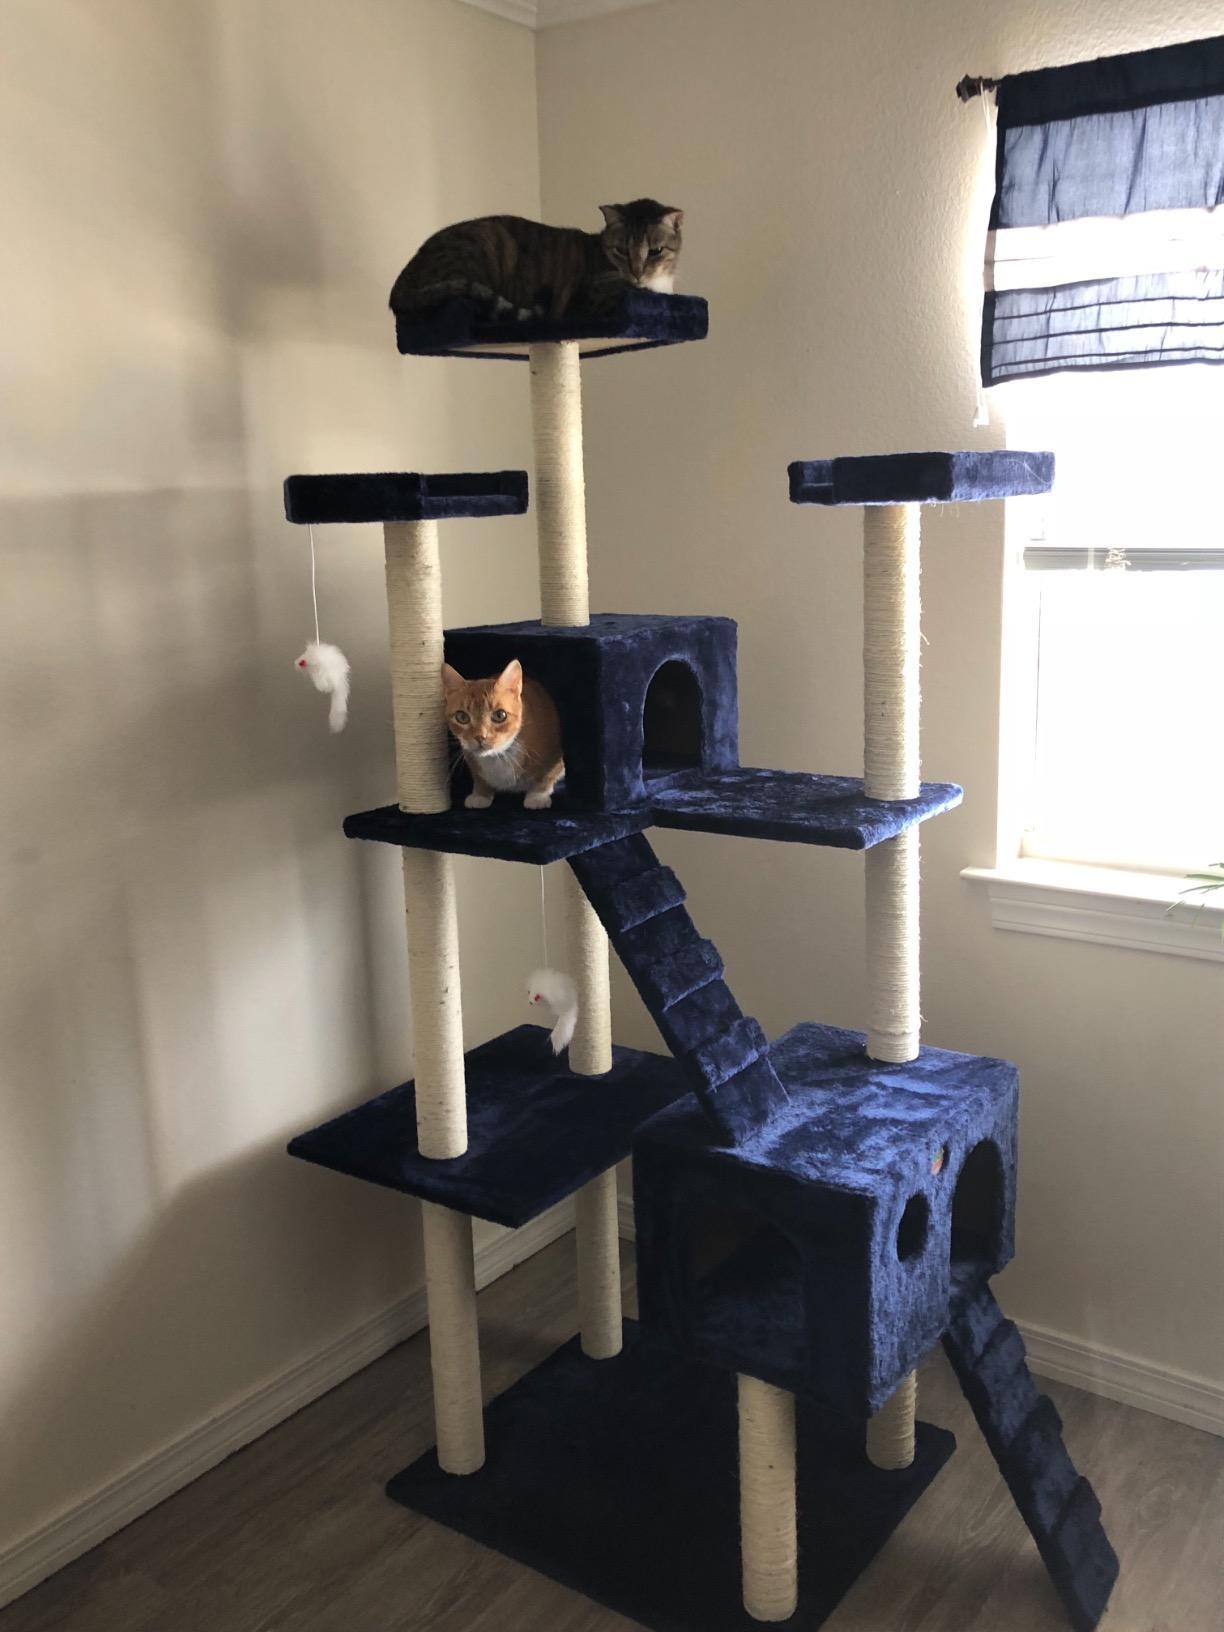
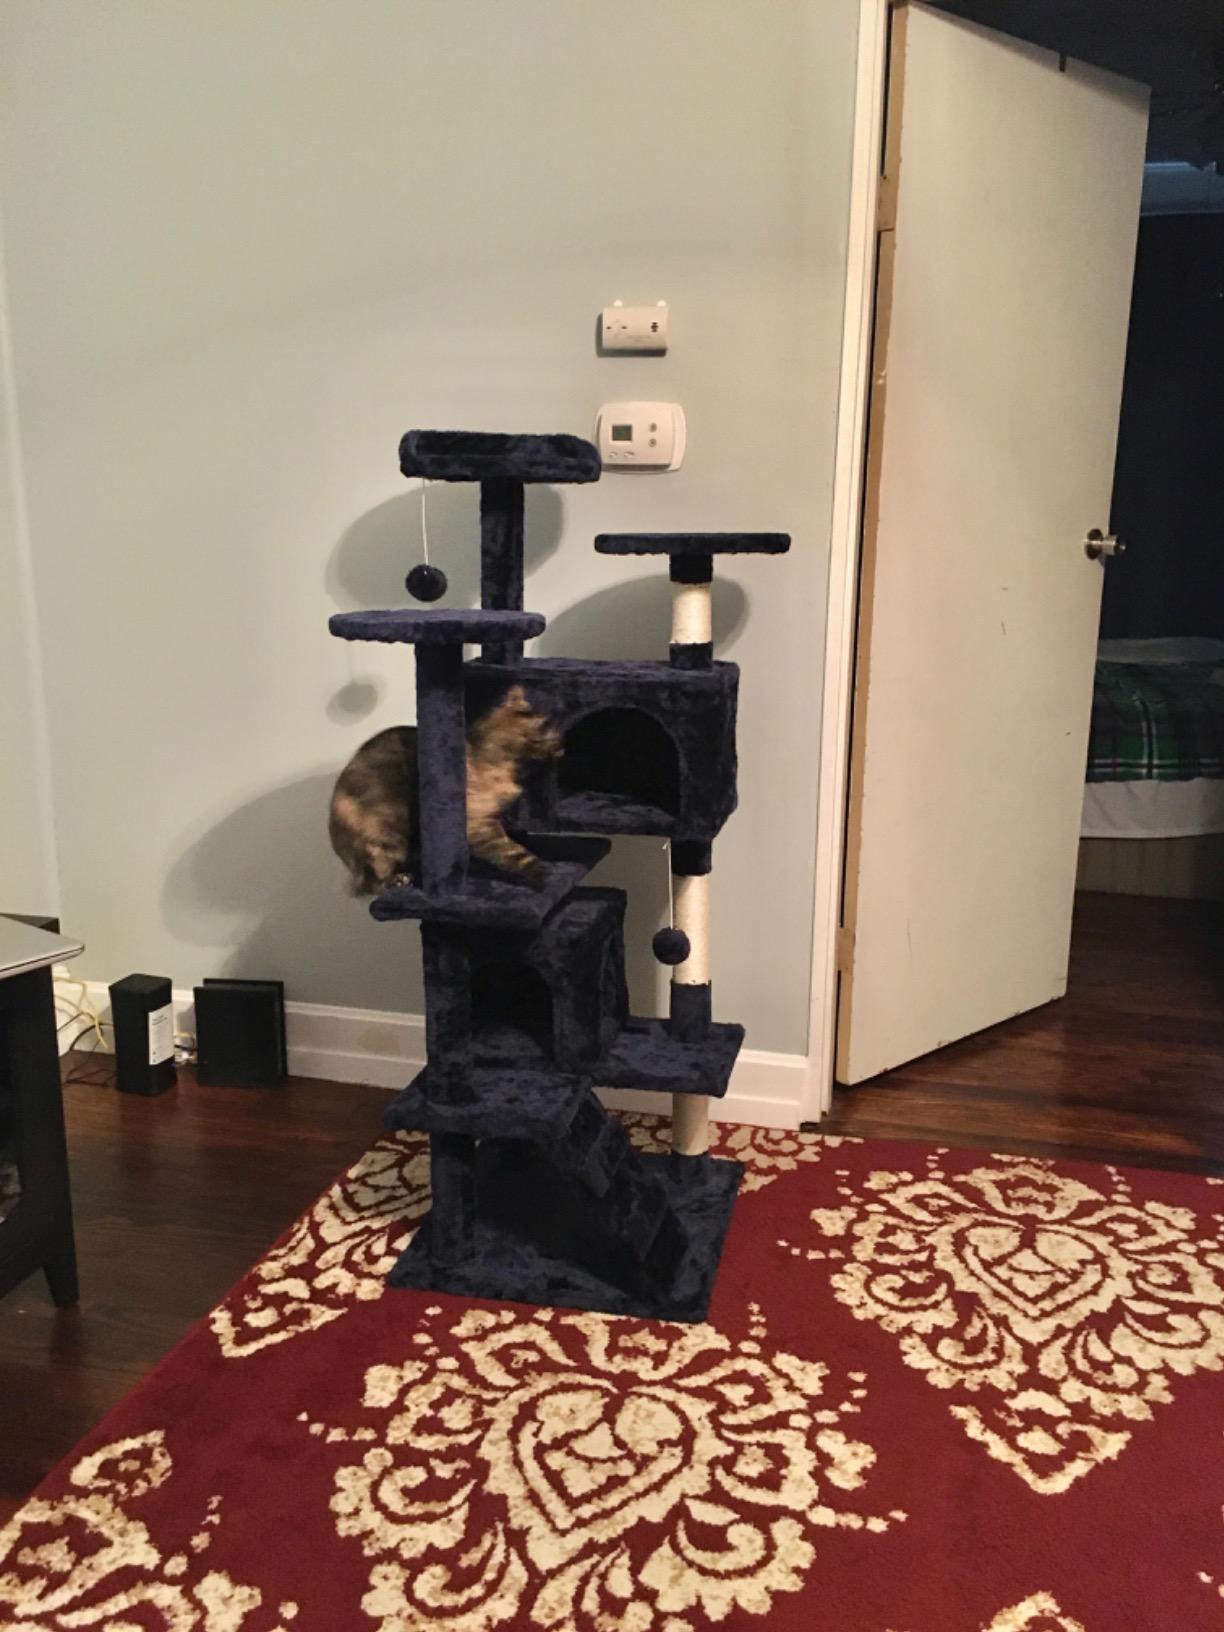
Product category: items_cat tree
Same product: no